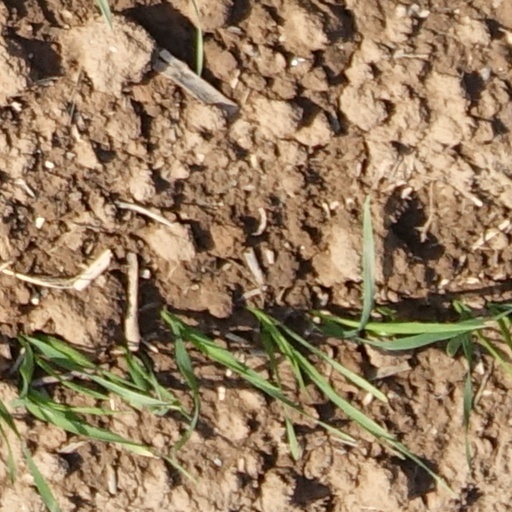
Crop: wheat